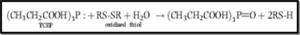
Réduction des thiols par le TCEP.
Les phytochélatines sont des agents de chélation naturels, c'est-à-dire capables de fixer les métaux et métalloïdes. Les phytochélatines sont responsables de la tolérance des plantes aux ions métalliques notamment au cadmium, ainsi que de certaines algues ou bactéries photosynthétiques présentes dans le plancton ou dans certains biofilms.